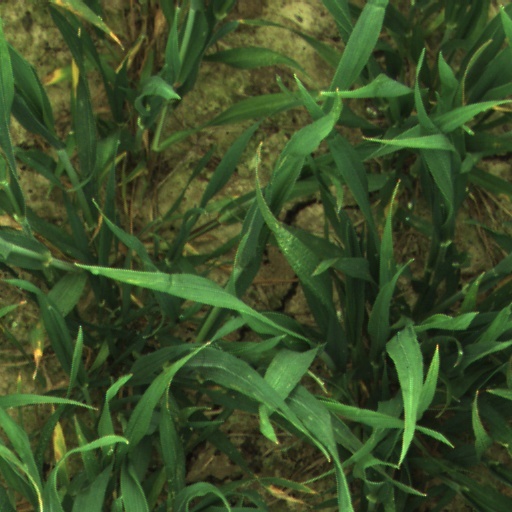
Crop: wheat